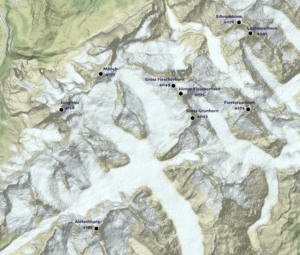
carte réalisée sur umap This map was created from OpenStreetMap project data, collected by the community. This map may be incomplete, and may contain errors. Don't rely solely on it for navigation.
Il existe plusieurs dizaines de sommets des Alpes de plus de 4 000 mètres. Ceux-ci se trouvent en Suisse, en Italie et en France, essentiellement dans les Alpes pennines, le massif du Mont-Blanc et les Alpes bernoises, mais aussi le massif des Écrins, le massif du Grand-Paradis et la chaîne de la Bernina.
Les Alpes bernoises sont un massif montagneux situé dans la partie centrale des Alpes en Suisse. Bien que son nom suggère qu'elles se situent dans l'Oberland bernois, une partie des Alpes bernoises est située dans les cantons adjacents de Vaud, Fribourg et du Valais.